National Horseracing Authority

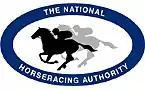

The National Horseracing Authority of Southern Africa, known as the National Horseracing Authority for short (NHA or NHRA), formerly the Jockey Club of Southern Africa is the Southern African equivalent of the American and British Jockey Clubs, whose main purposes are to prevent malpractice in horse racing and to regulate the thoroughbred horse racing industry in Southern Africa.